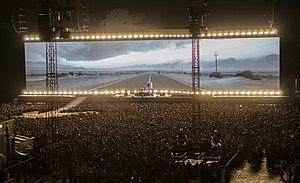
The Joshua Tree Tour 2017 est une tournée mondiale du groupe de rock U2, débutée le 12 mai 2017 à Vancouver et terminée le 25 octobre 2017 à São Paulo.